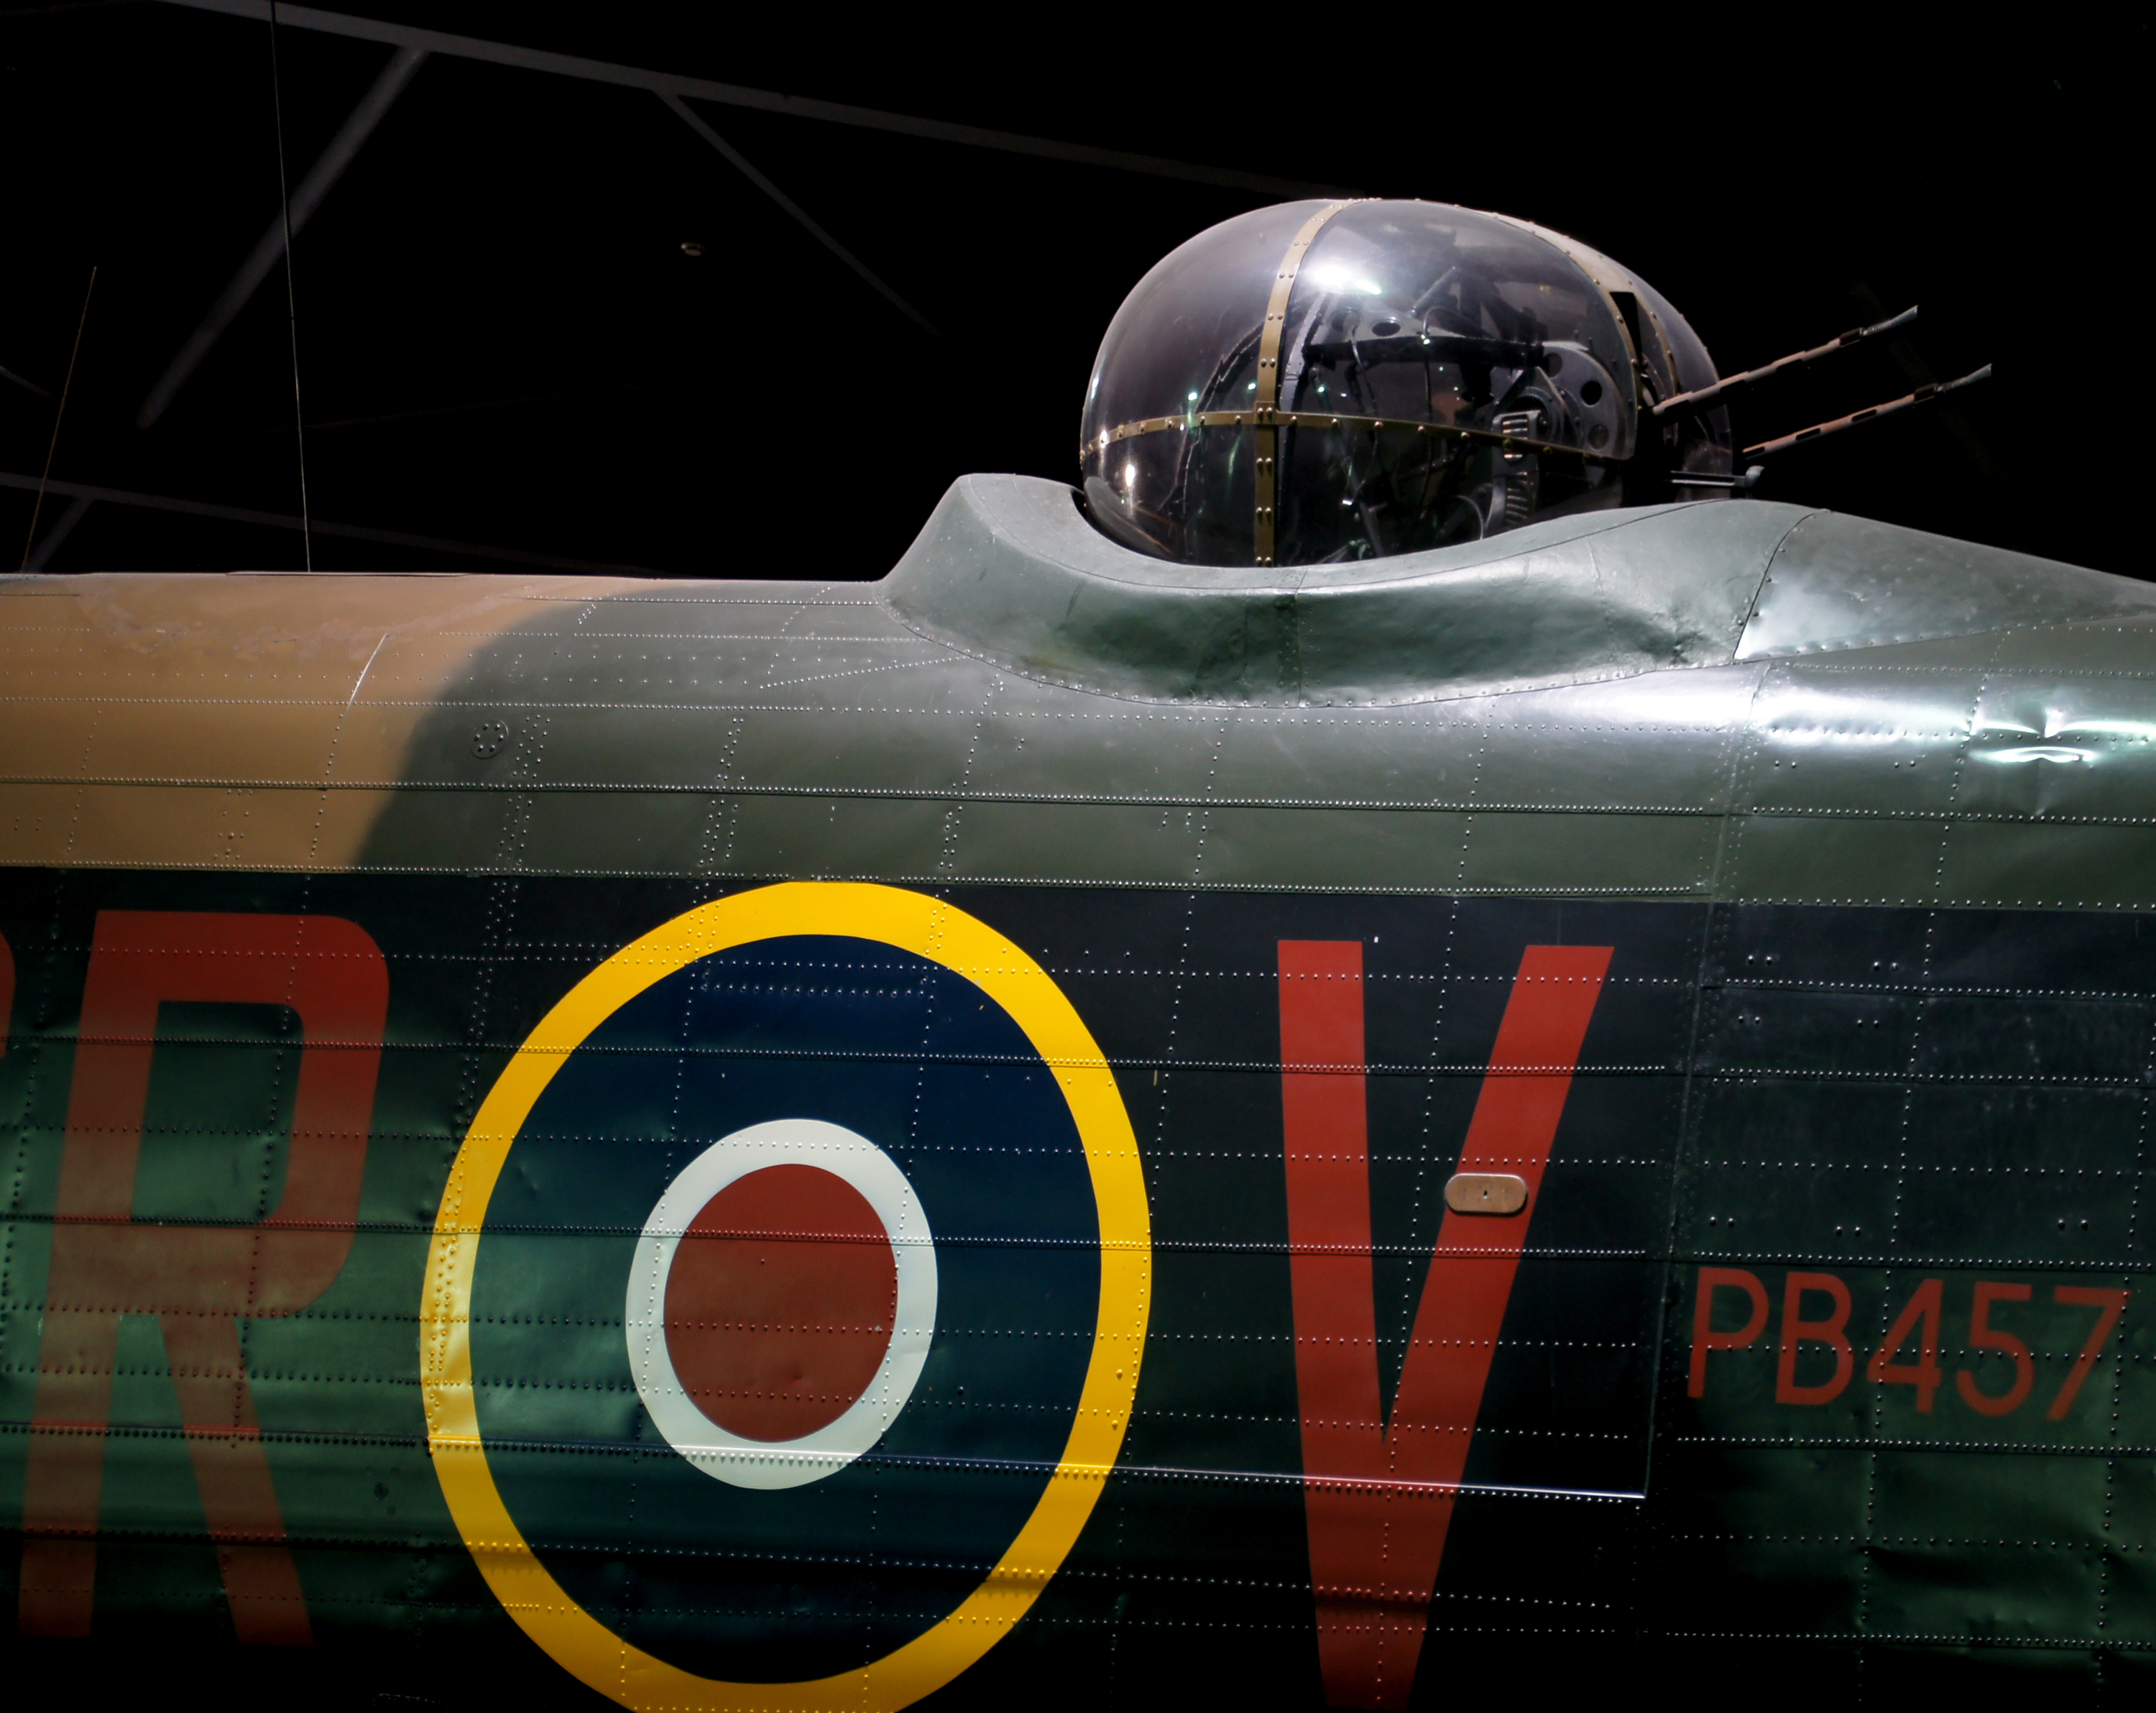
airplane, aircraft, vehicle, aviation, space, lancaster, propeller, warbirds, bomber, raf, avrolancasterbomber, aircraftdisplays, propellerdriven, motatauckland, ww2airctraft, aircraftshows, merlinengines, bombercommand, fourengines, classicplanes, upperturretgun, screenshot, air force, atmosphere of earth, aircraft engine